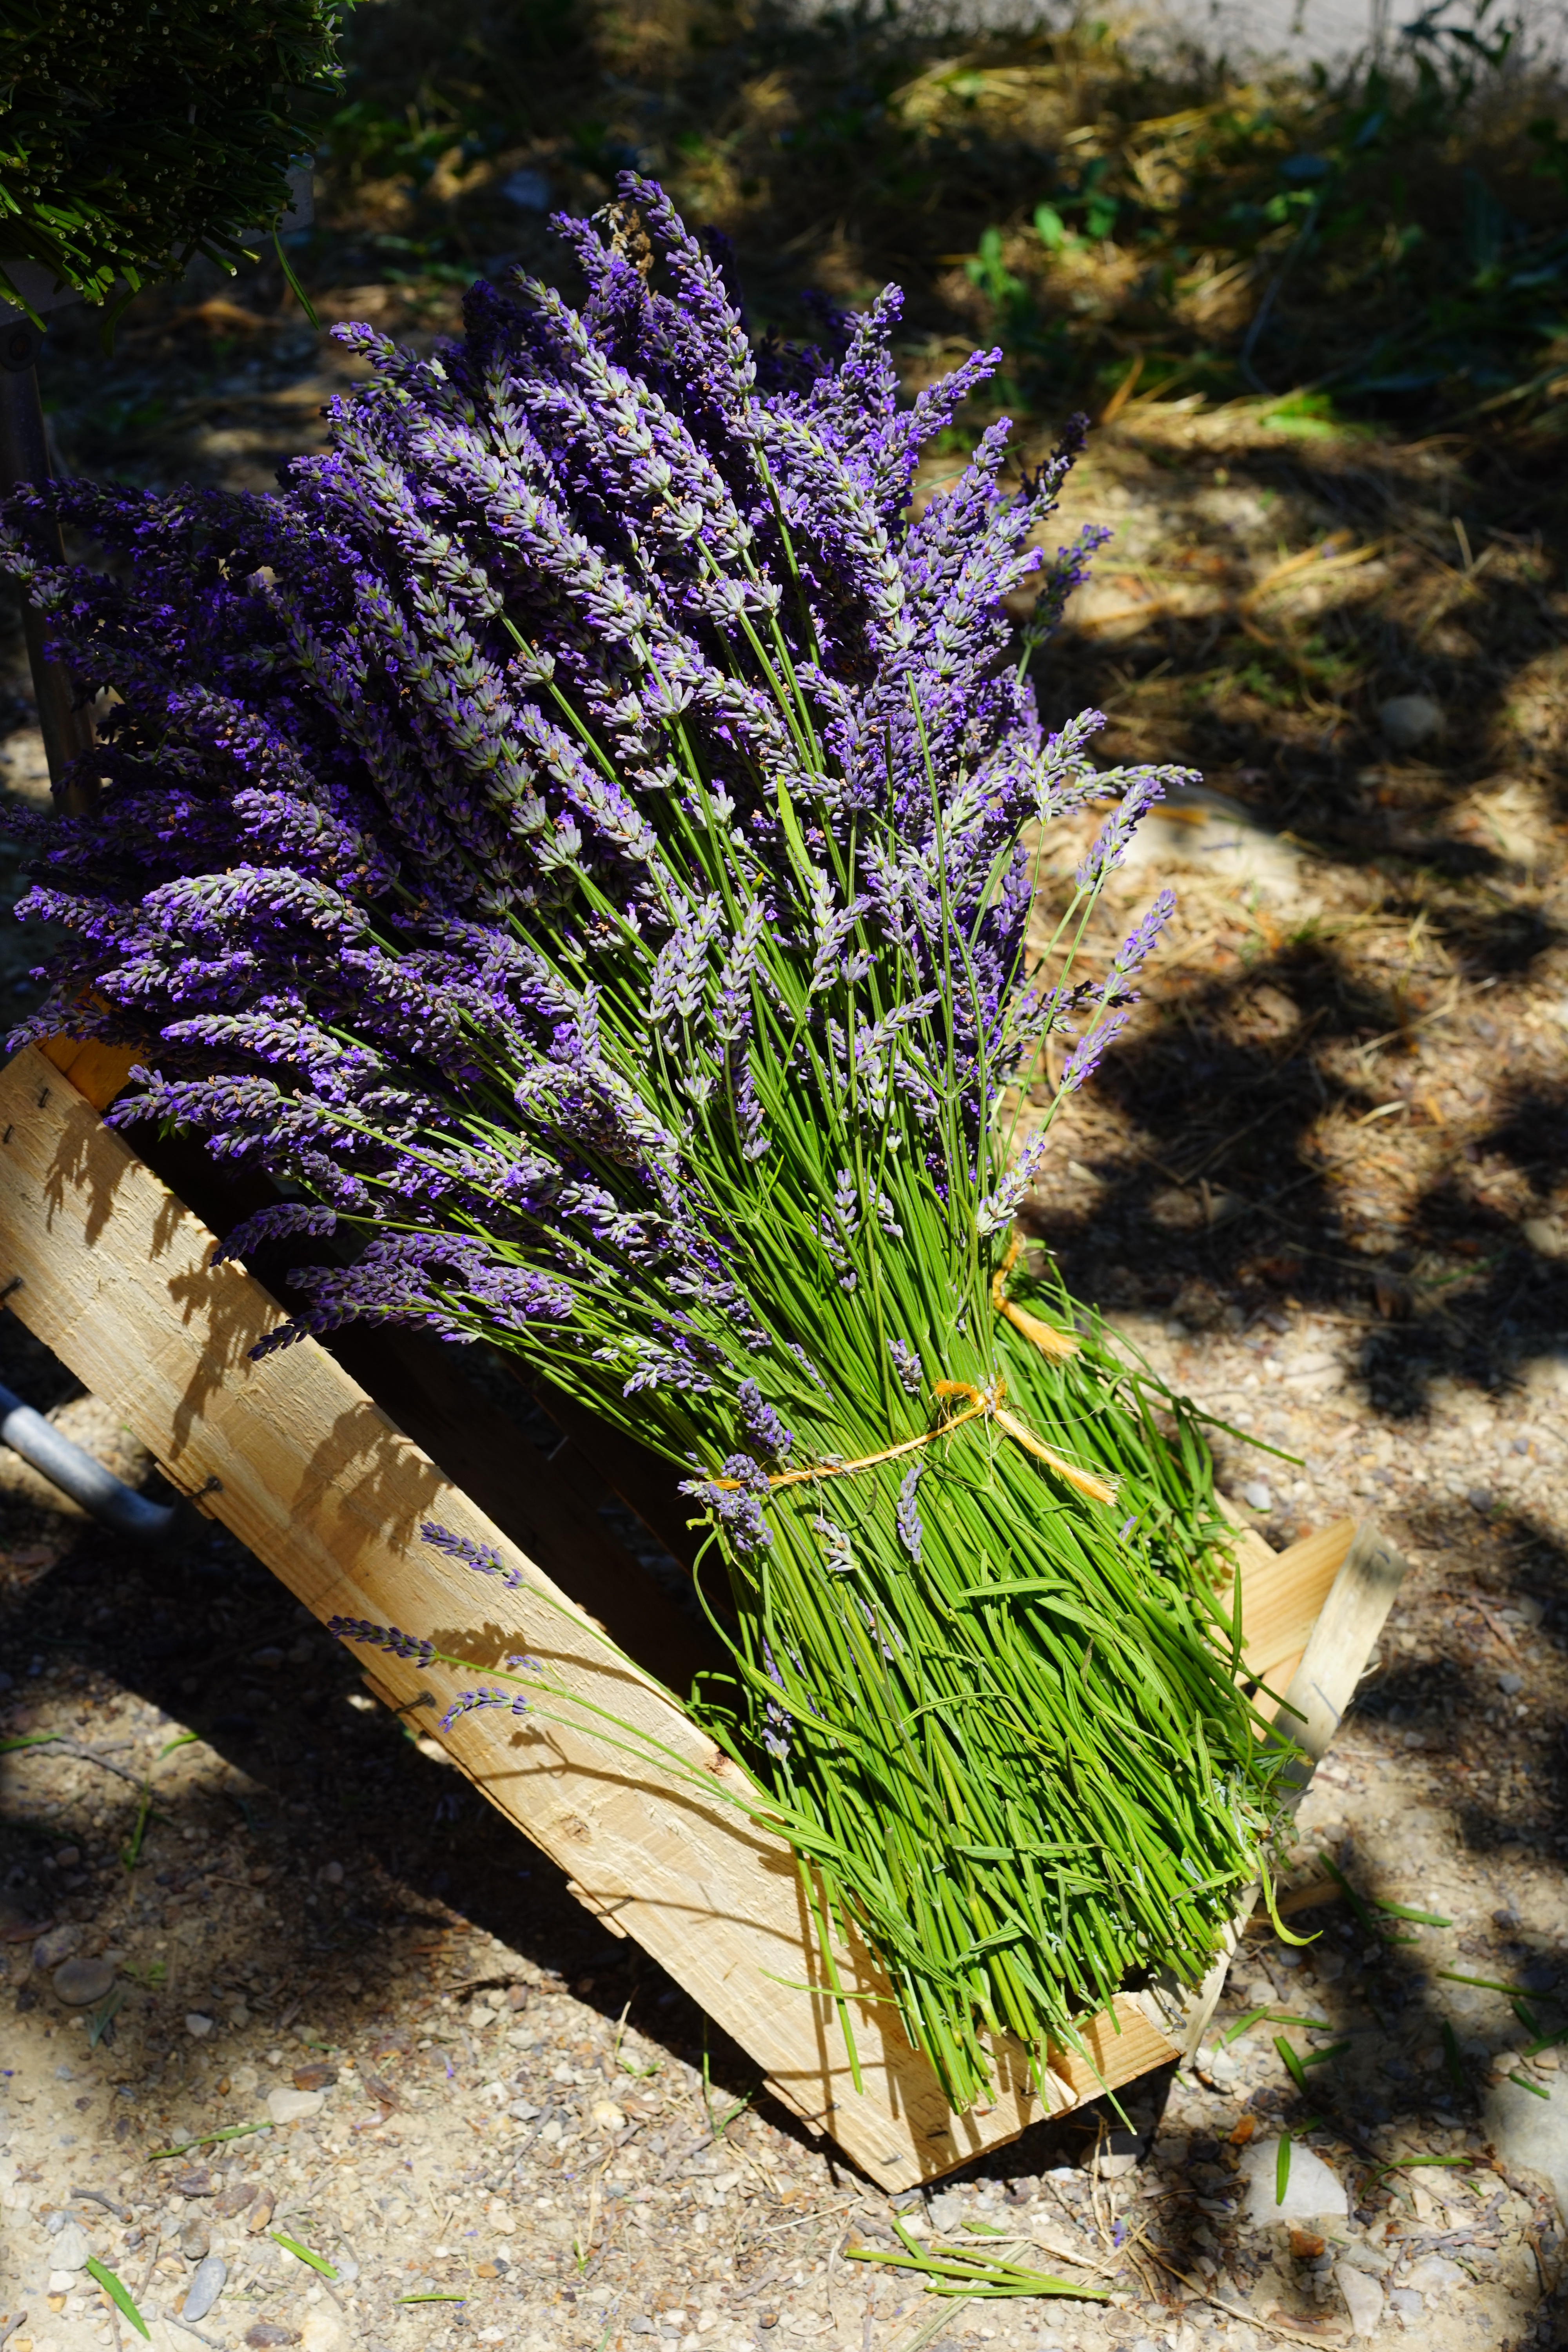
grass, blossom, plant, leaf, flower, purple, bloom, aroma, bouquet, herb, botany, blue, garden, healthy, flora, lavender, relaxation, shrub, spices, smell, sale, bound, posy, fragrant, frisch, herbs, of course, fragrance, bundle, medical, aromatherapy, well being, flowering plant, lavender flowers, homeopathy, tufts, lavender bunches, herbal bouquet, medicinal products, lavender bouquet, tied together, grass family, land plant, english lavender, french lavender